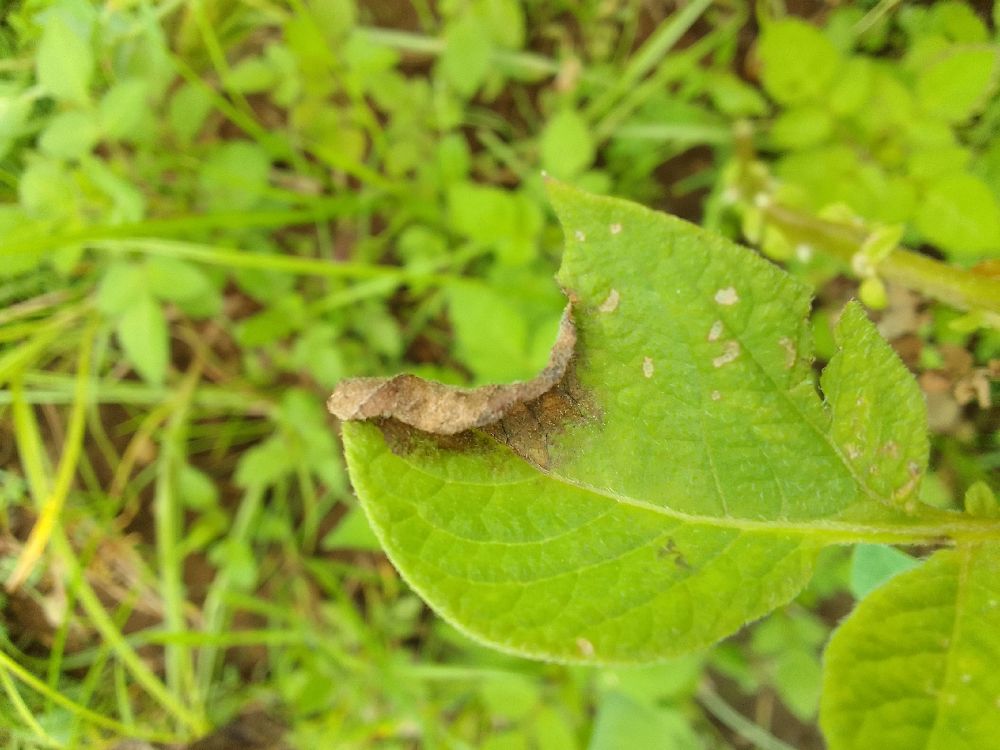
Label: Late blight